Telefunken

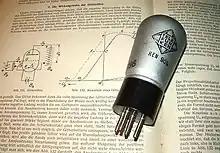
Telefunken REN 904. A vacuum tube from 1930, used in early German radios.

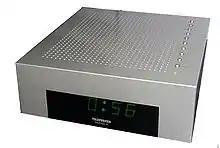
Telefunken alarm clock from , designed by Philippe Starck

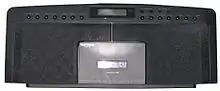
A Telefunken RC 881 cassette, CD player, and radio

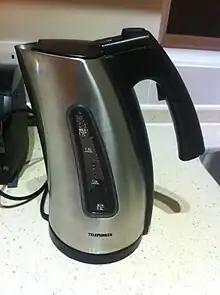
Telefunken electric kettle from 2011

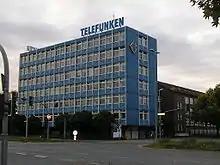
Hanover, Göttinger Chaussee 76: Administration building (1959/1960) of the former "Telefunken Fernseh und Rundfunk GmbH" (under Cultural heritage management), right next former "Huth Apparatefabrik" (1940/1941)

Around the start of the 20th century, two groups of German researchers worked on the development of techniques for wireless communication. The one group at AEG, led by Adolf Slaby and Georg Graf von Arco, developed systems for the "Kaiserliche Marine"; the other one, under Karl Ferdinand Braun, at Siemens, for the German Army. Their main competitor was the British Marconi Company.